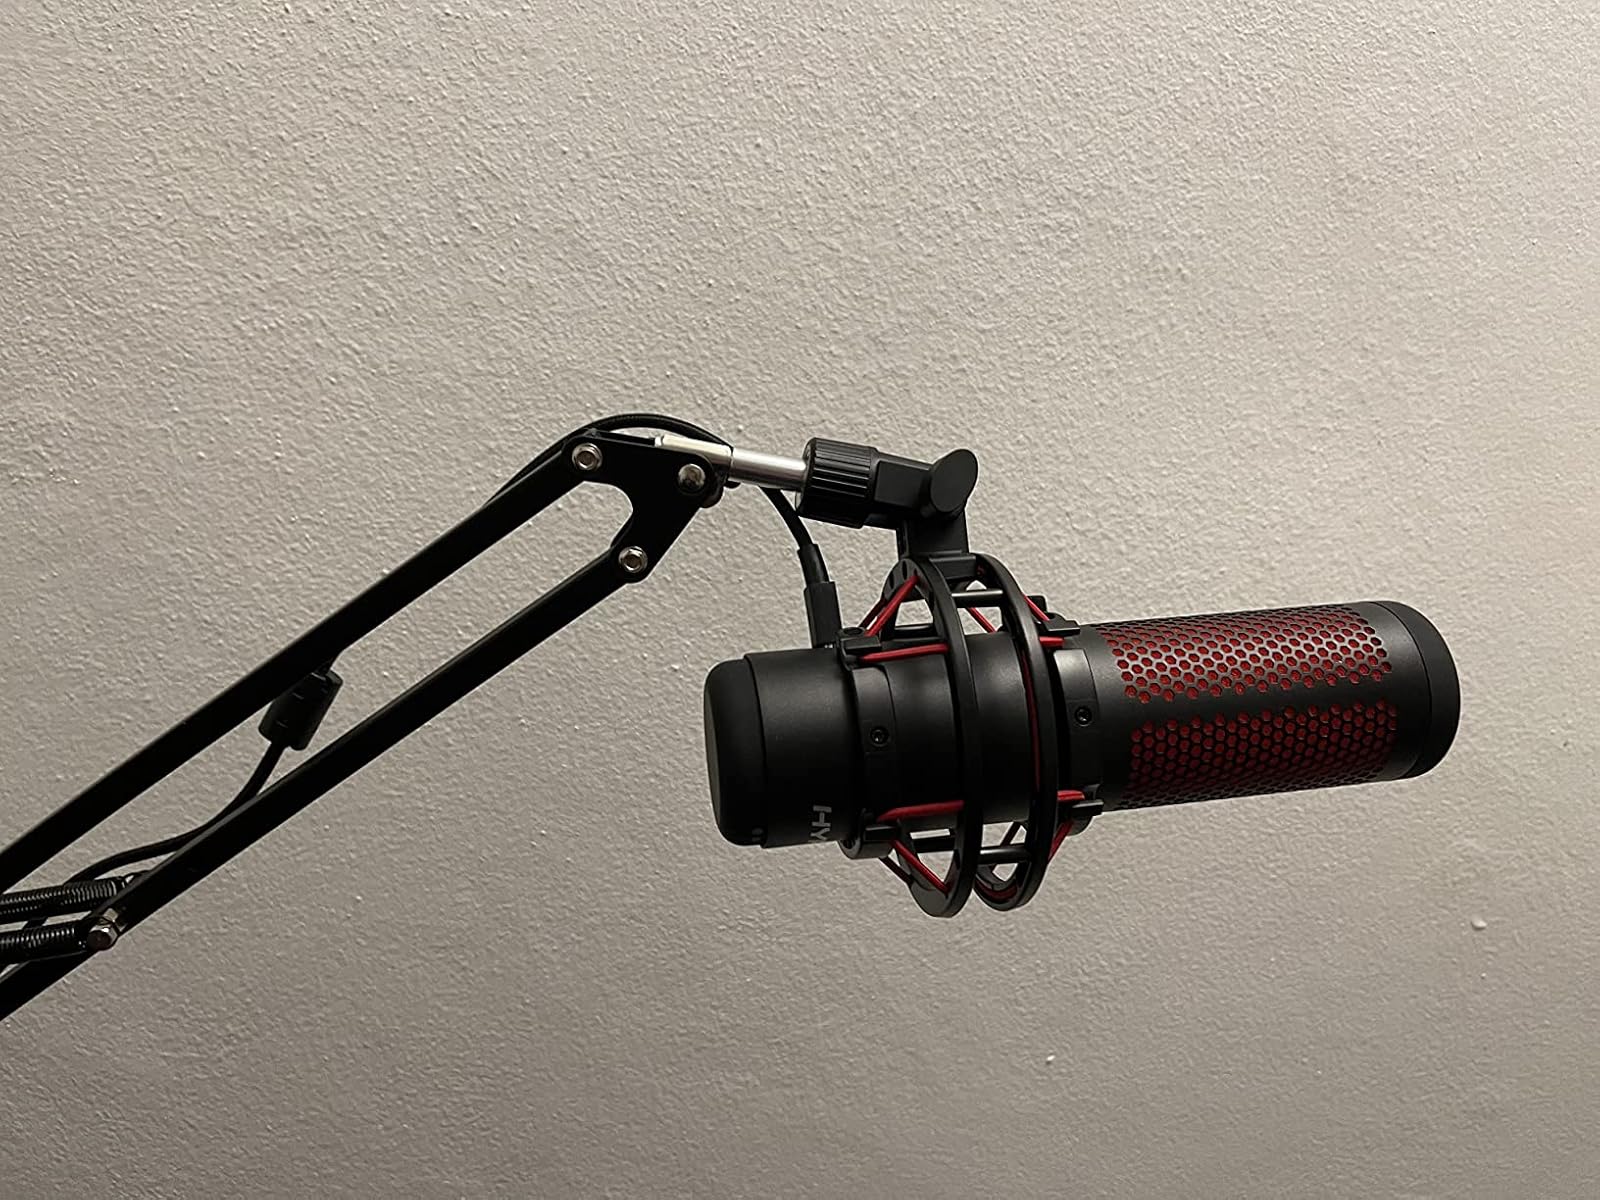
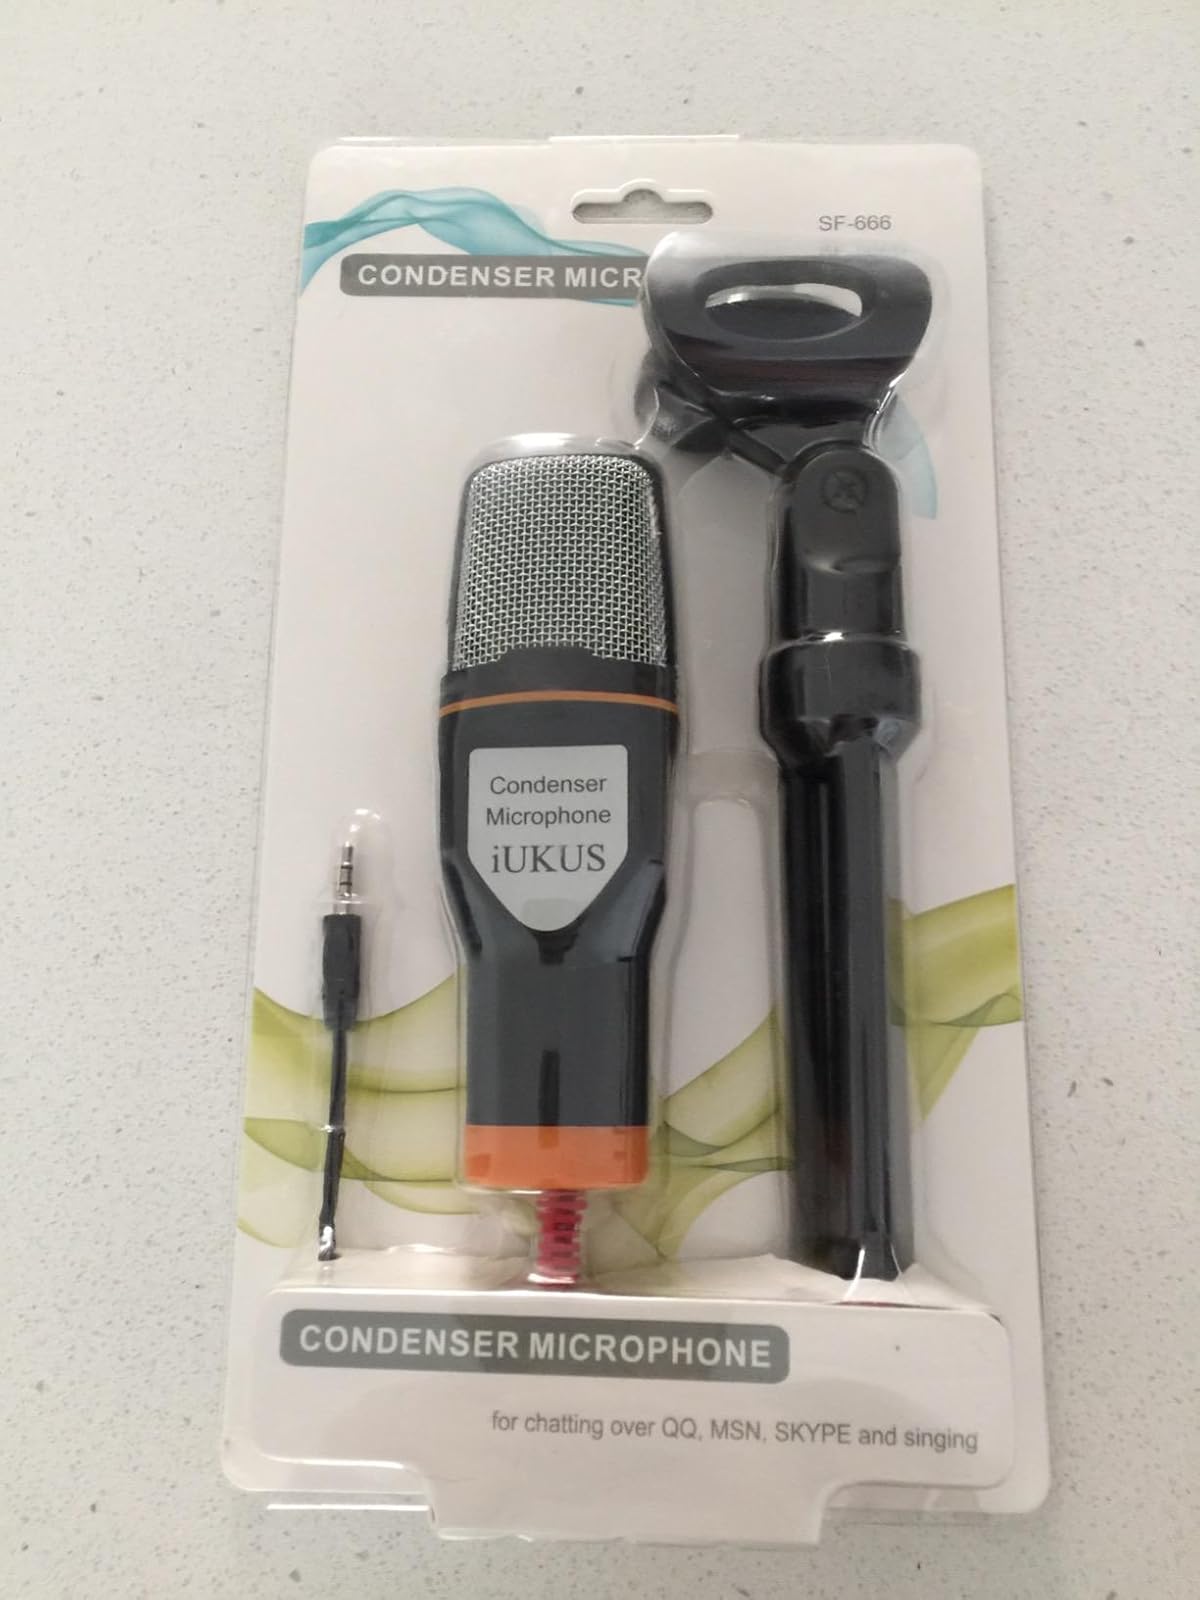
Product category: microphone
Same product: no